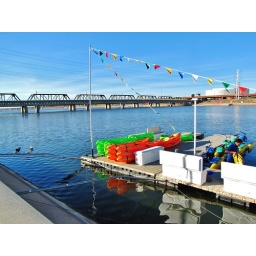
Colorful plastic rental boats stood out in rich contrast from the blue of water and sky.